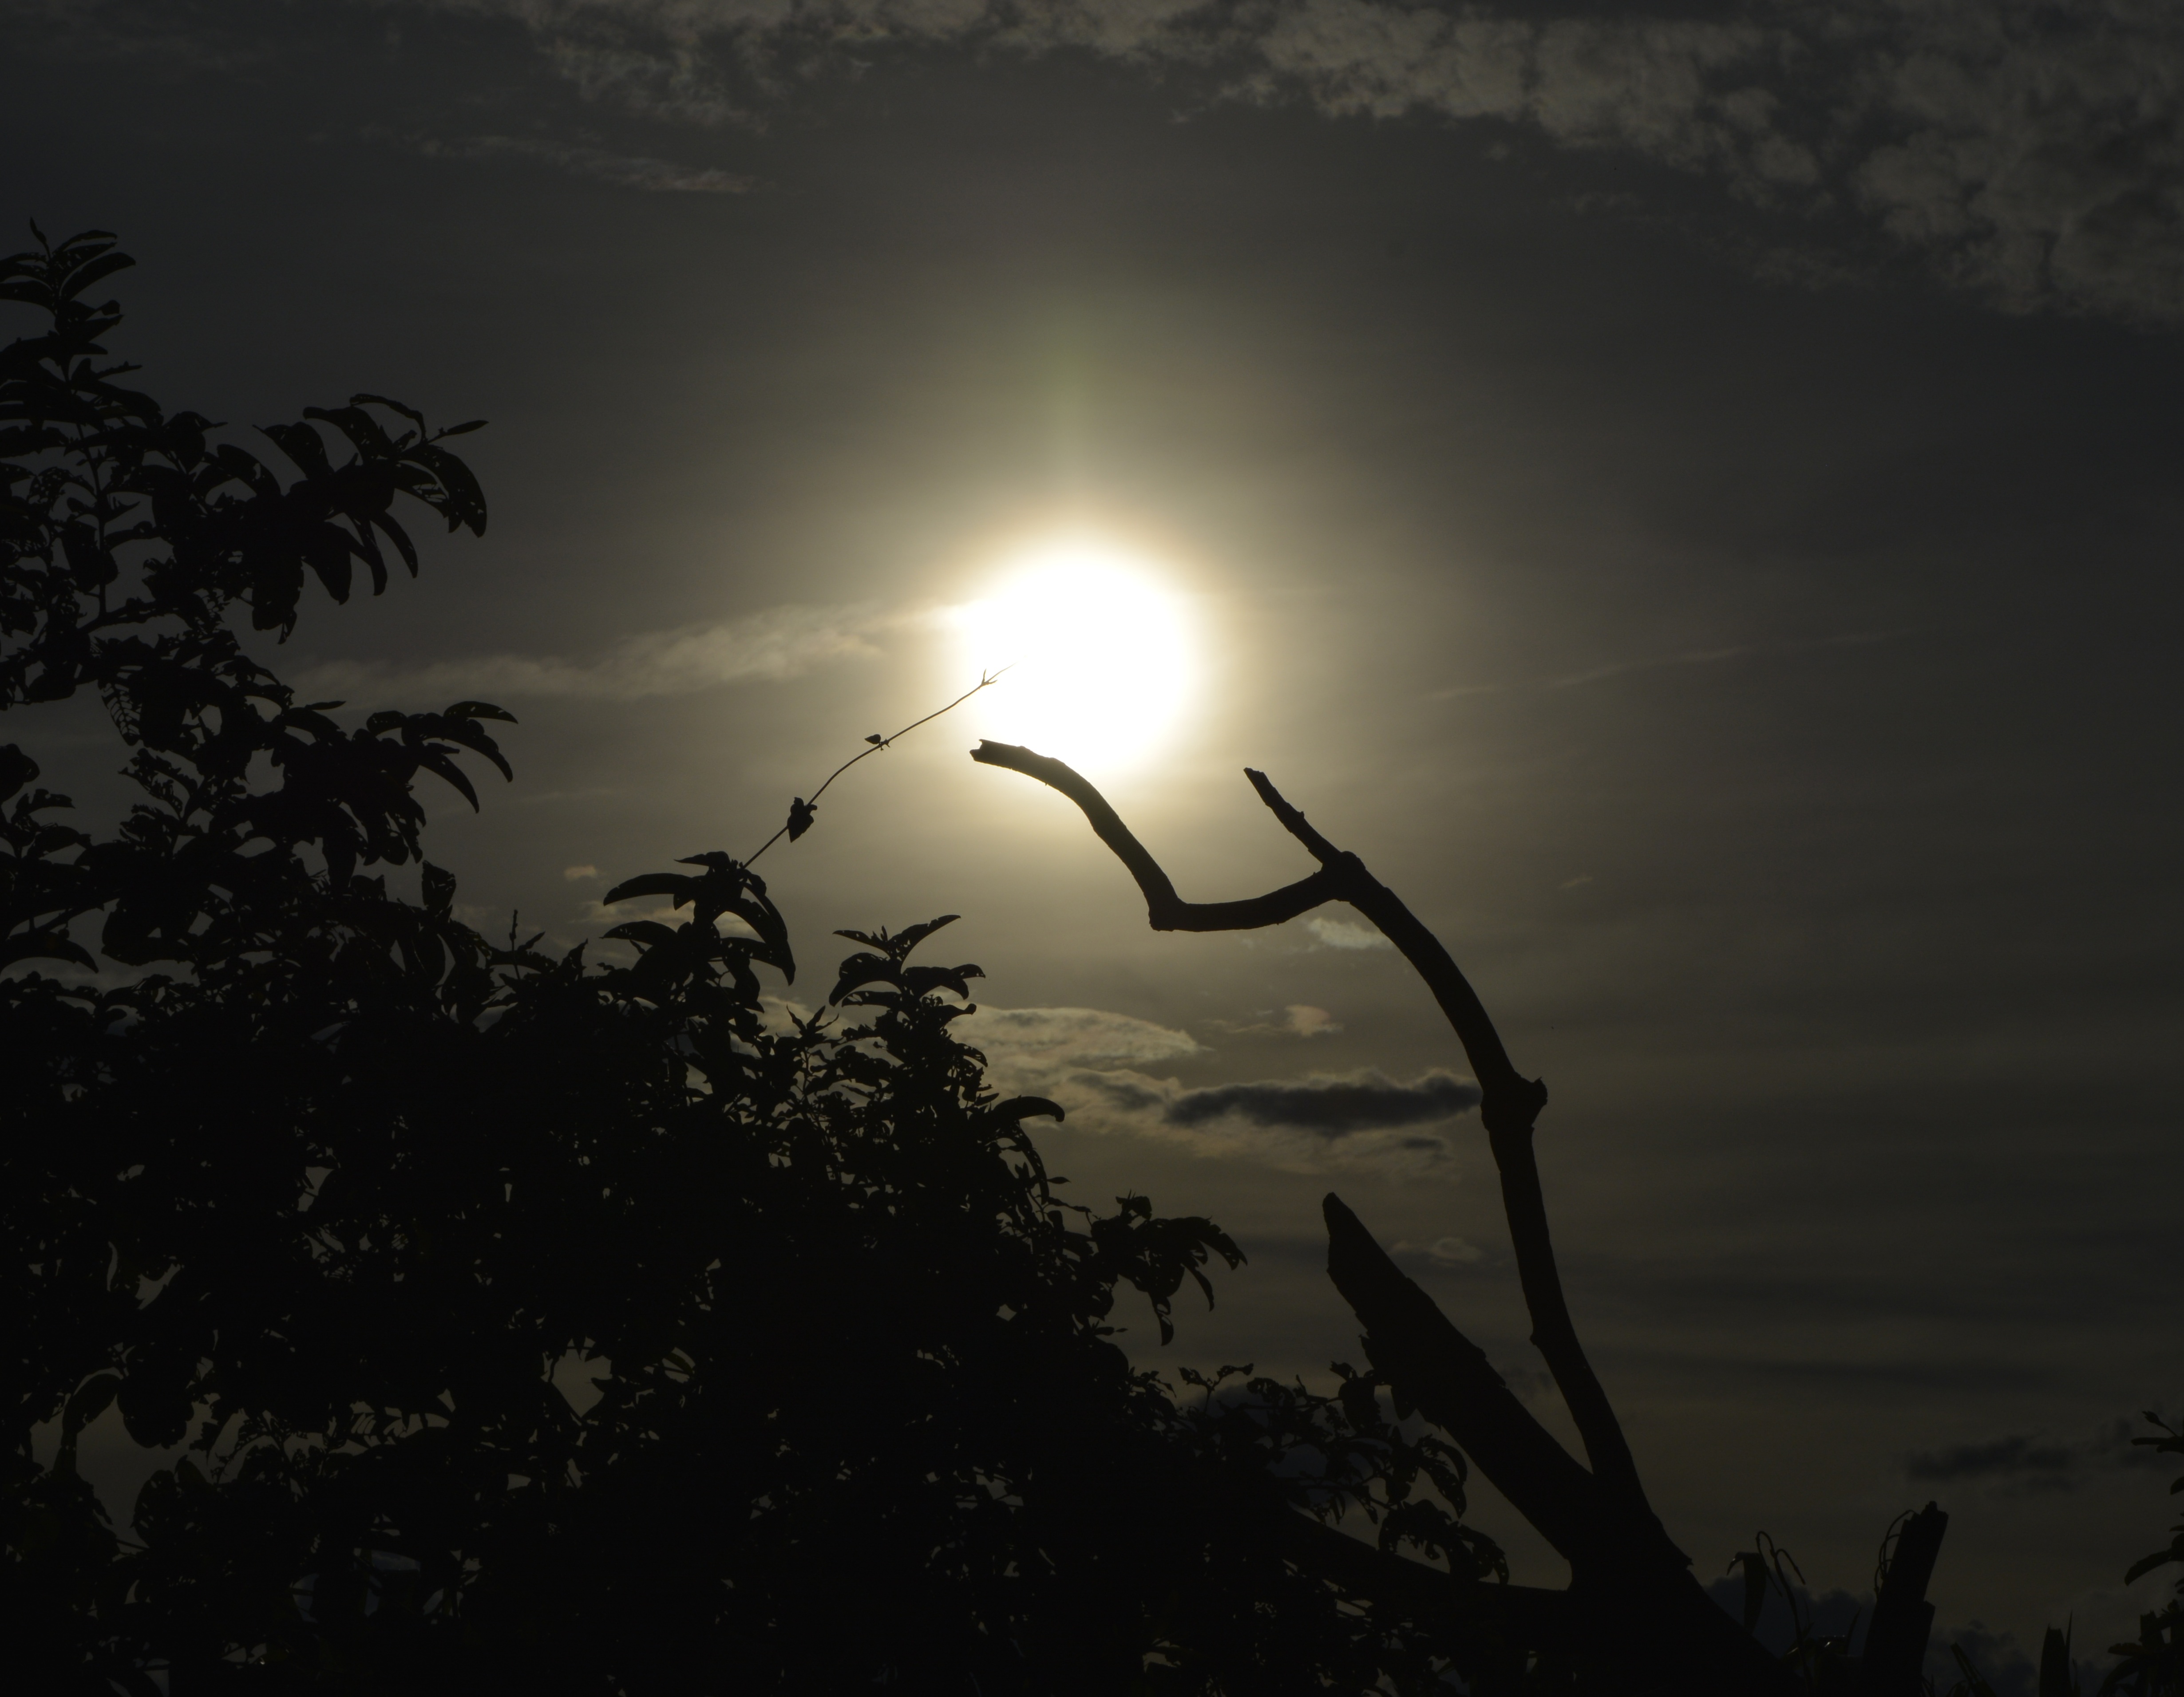
nature, silhouette, light, cloud, sky, sun, sunrise, sunset, night, sunlight, morning, dawn, summer, dusk, evening, reflection, darkness, moon, moonlight, sol, brazil, eventide, end of afternoon, astronomical object, finale, atmospheric phenomenon